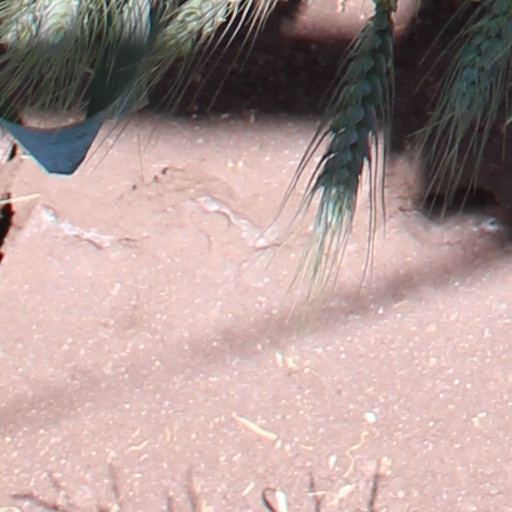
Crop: wheat